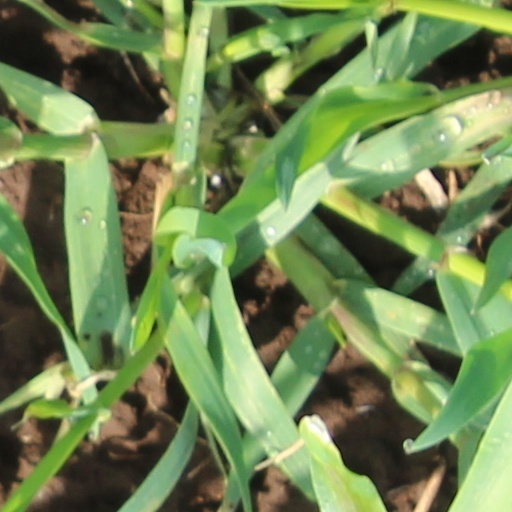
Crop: wheat